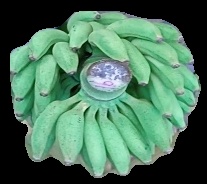
Variety: elakki-bale
Grade: grade1